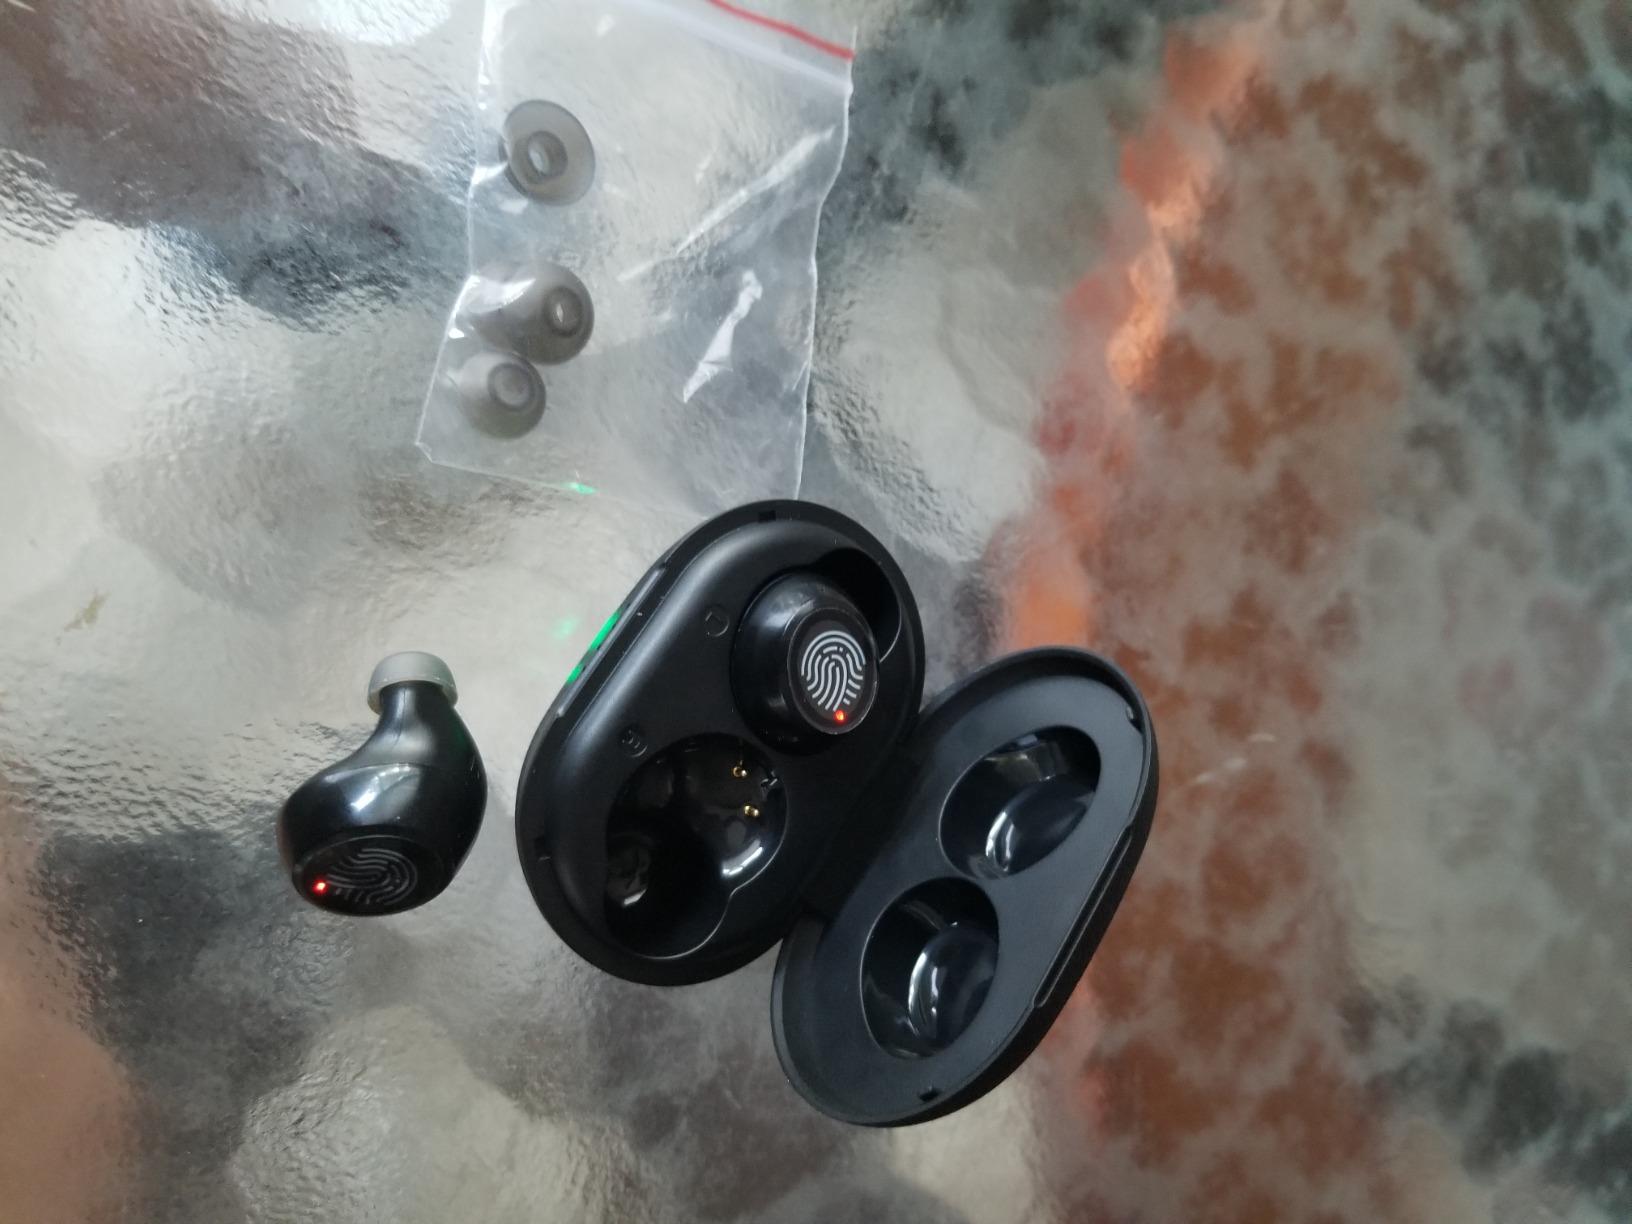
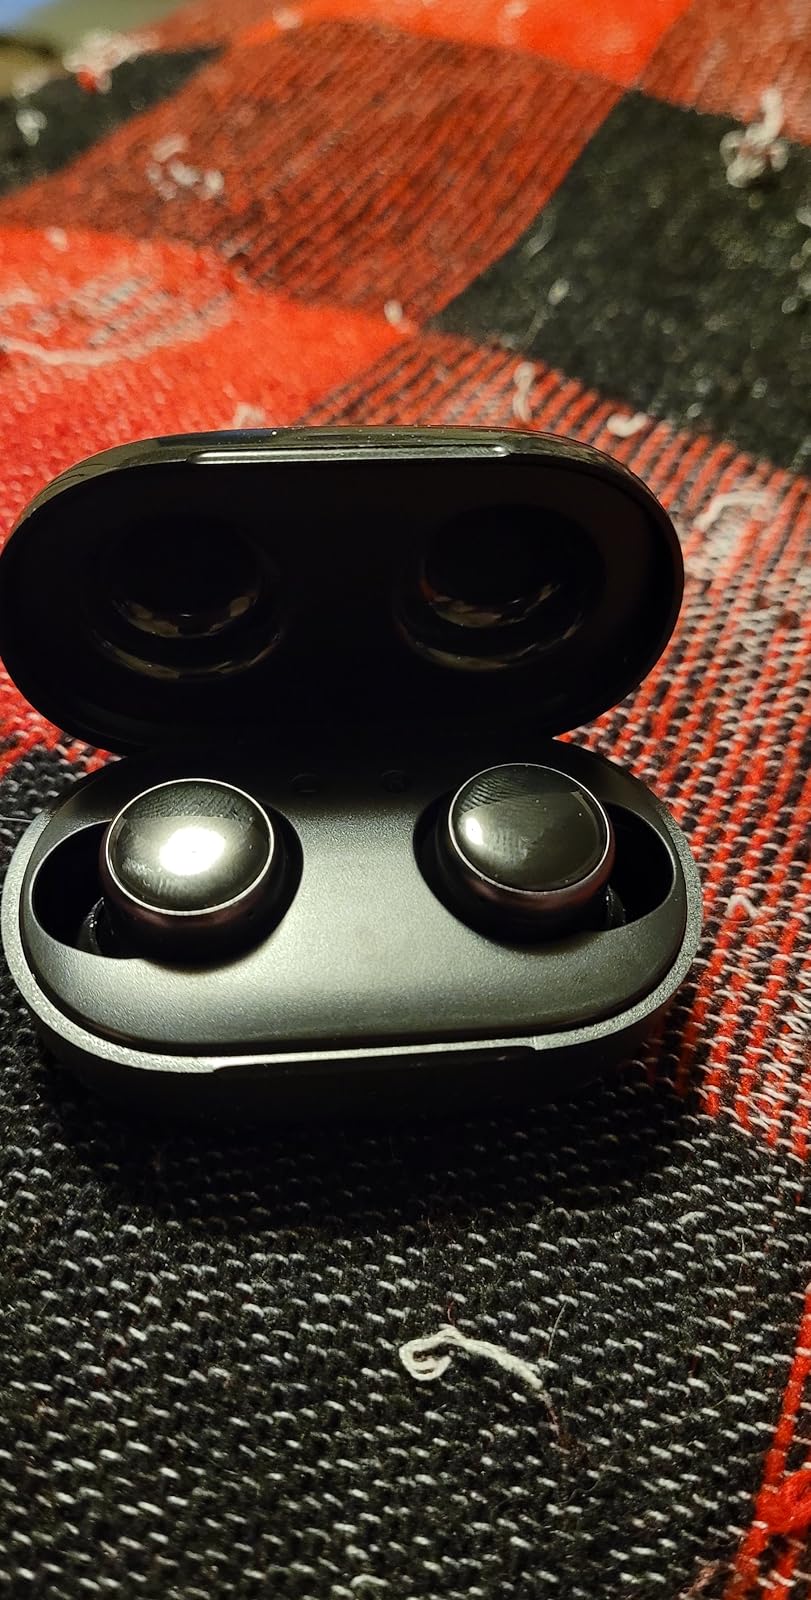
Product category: earbuds
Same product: no